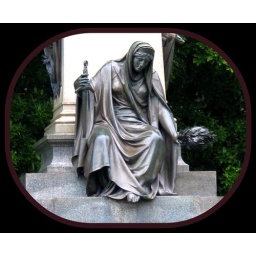
Mourning female at base of President Garfield in Golden Gate Park